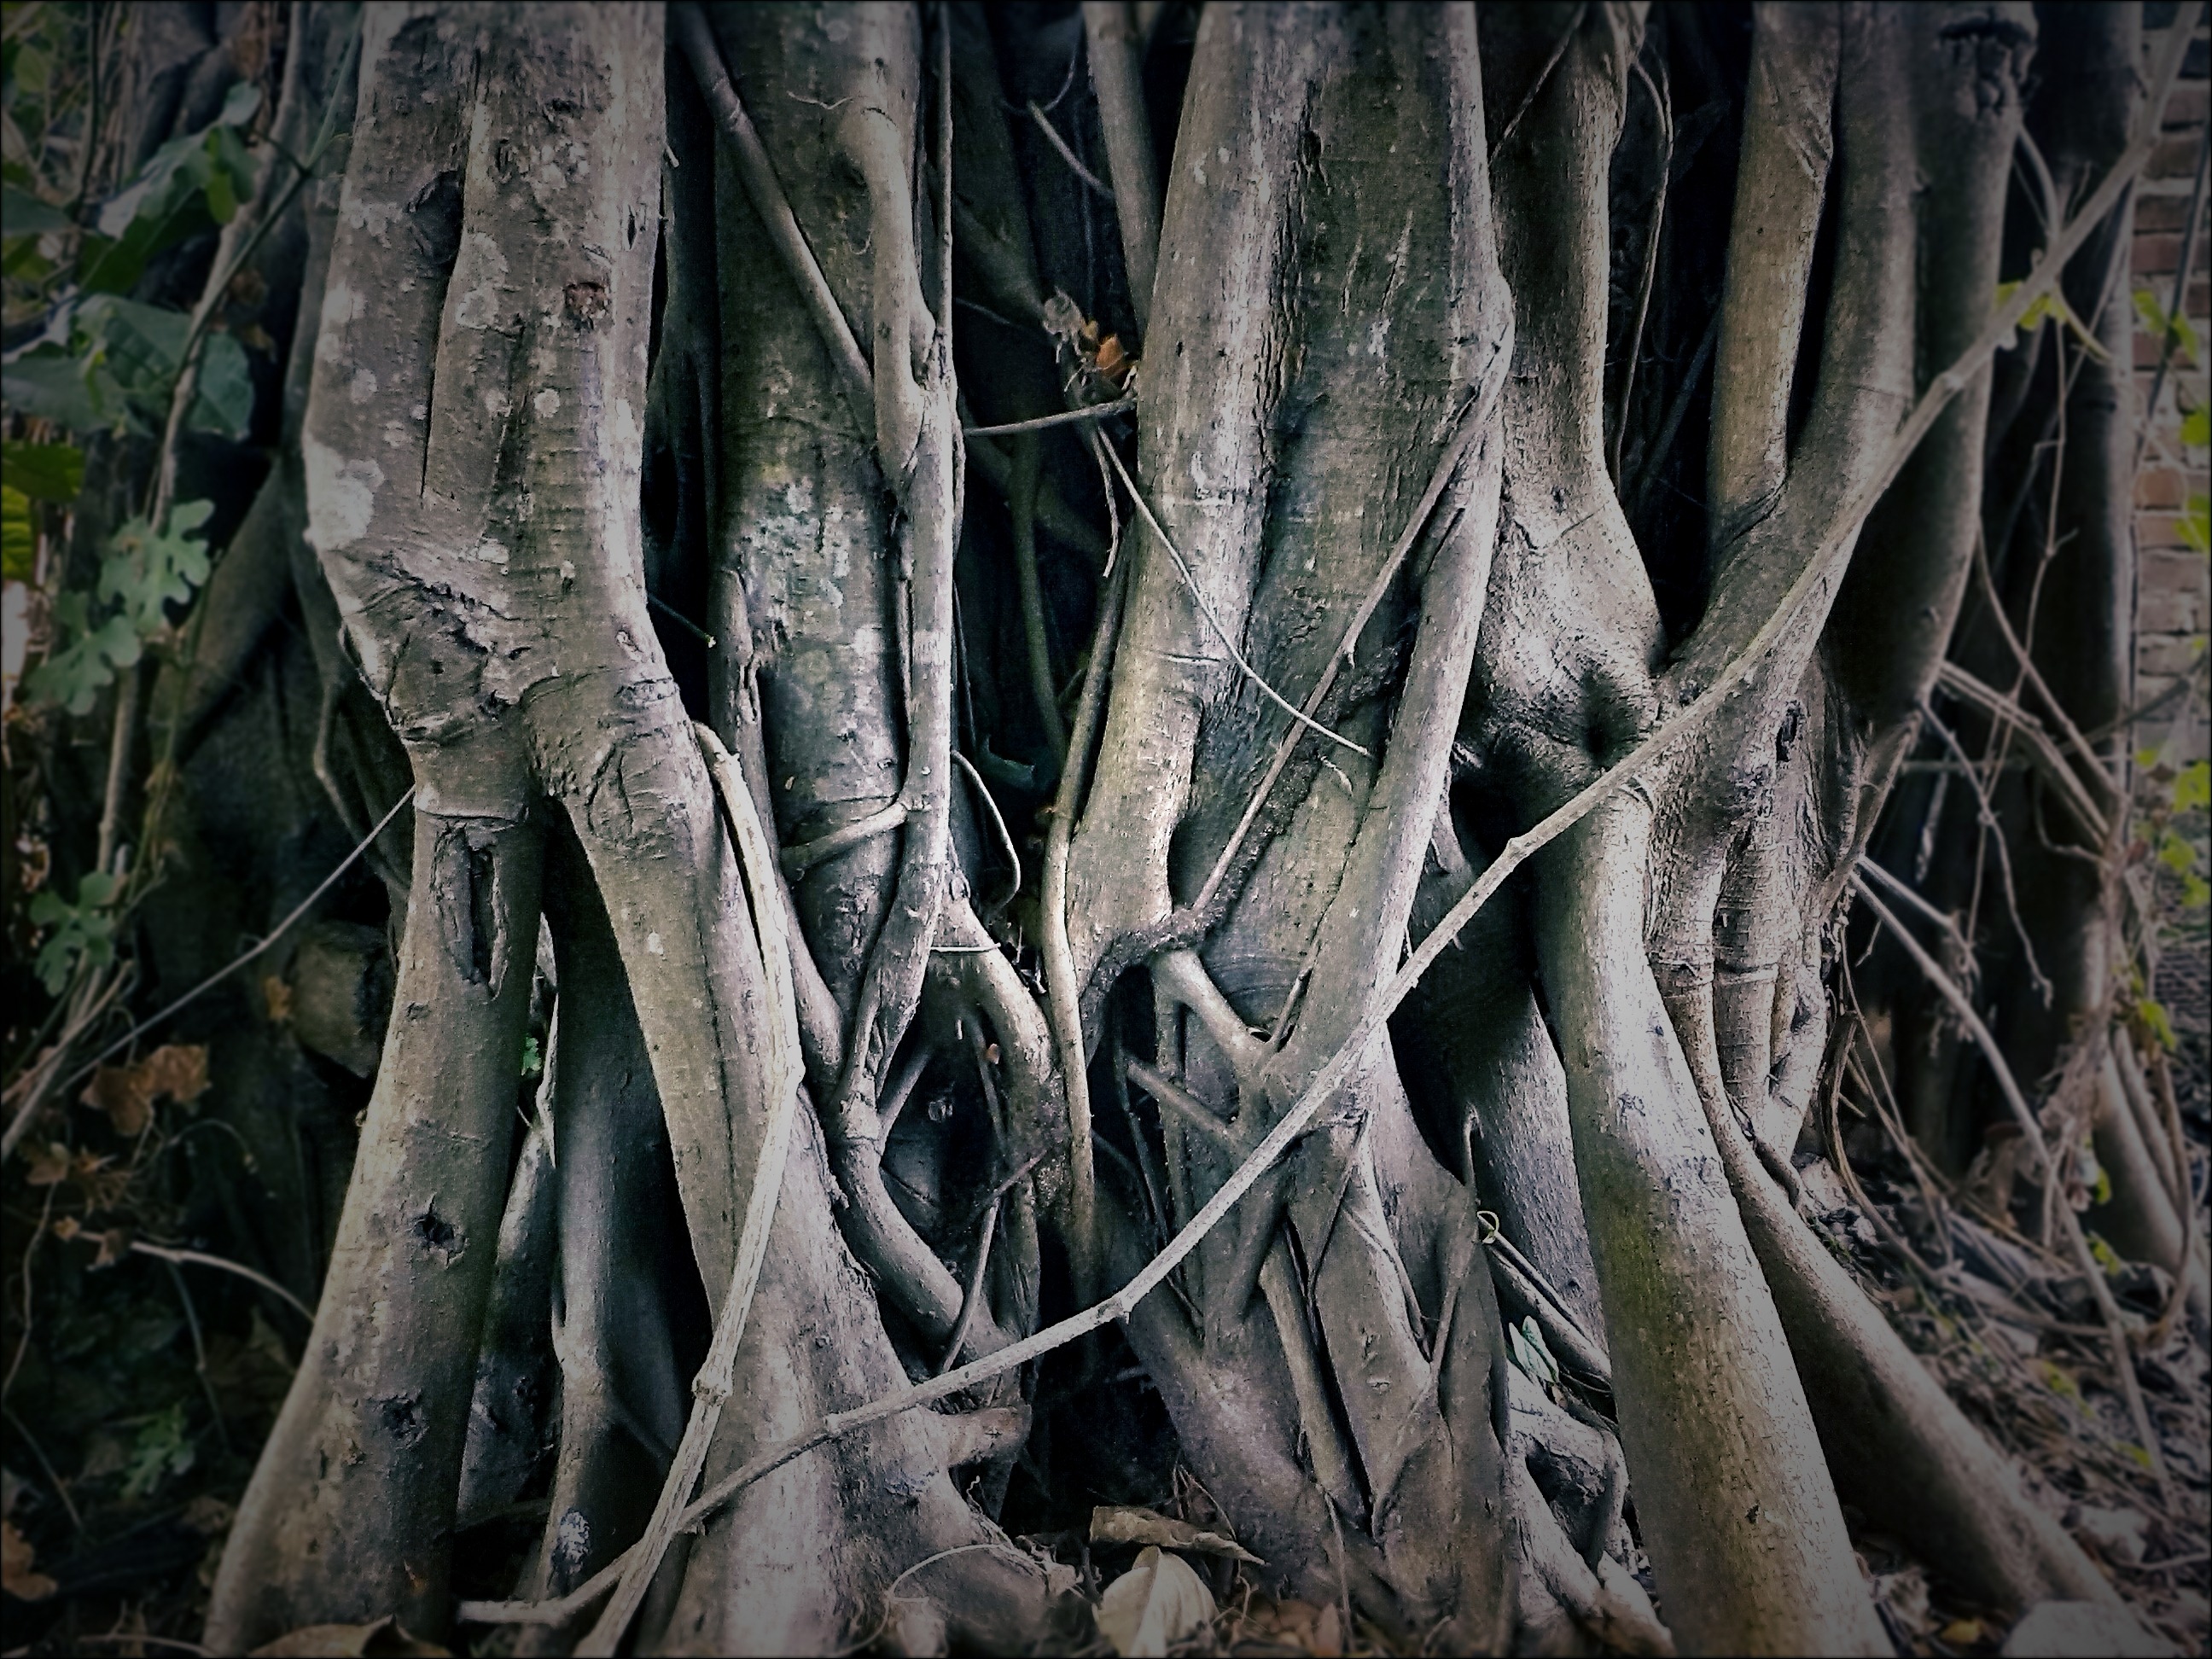
tree, nature, forest, wilderness, branch, plant, wood, leaf, trunk, environment, jungle, botany, agriculture, flora, root, outdoors, woods, roots, woodland, habitat, organic, flowering plant, natural environment, plant stem, woody plant, land plant, arecales